Pharnabazus II

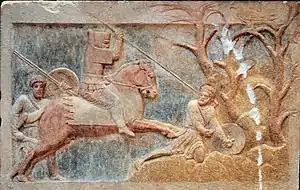
An Athenian mercenary "peltast" (left) supporting an Achaemenid knight of Hellespontine Phrygia (center) attacking a Greek "psilos" (right), Altıkulaç Sarcophagus, early 4th century BCE.

After their victory in the Peloponnesian War (431–404 BC), the Spartans became the dominant power in the Aegean, creating a new threat for the Achaemenid Empire. The Spartans then antagonised the Achaemenid king Artaxerxes II by militarily supporting the rival bid of his brother Cyrus the Younger, their ally during the Peloponnesian war, leading to the campaign of the Ten Thousand deep into Achaemenid territory in 401-399 BC. Cyrus the Younger failed, but the relationship between Sparta and the Achaemenid Empire remained adversarial.